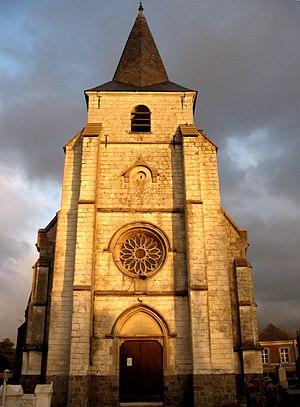
Wailly-Beaucamp est une commune française située dans le département du Pas-de-Calais en région Hauts-de-France.